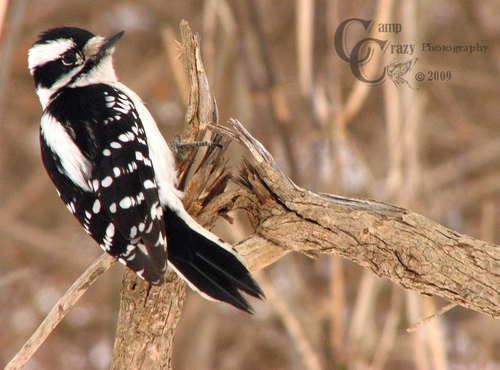
this bird features a short, thin, pointed beak, black wings with white dots, and a white body with black markings on tail, crown, and sides of face.
this is a small white bird with a black crown, black wings with white dots, and black cheek patches.
this is a black and white bird with a black crown on its head and a small black beak.
a tiny bird with a white throat and a small black bill.
this is a black bird with black spots on the wingbars and a white breast.
this bird has wings that are black and has a white belly
this particular bird has a black belly with white spots and white sides
this striking bird has a black and white striped head, with a peaked black crown, black and white spotted wings, and a white breast.
this bird is black and white in color, with a black beak.
this bird has black and white spotted wings with a white breast and belly.
Species: Downy Woodpecker